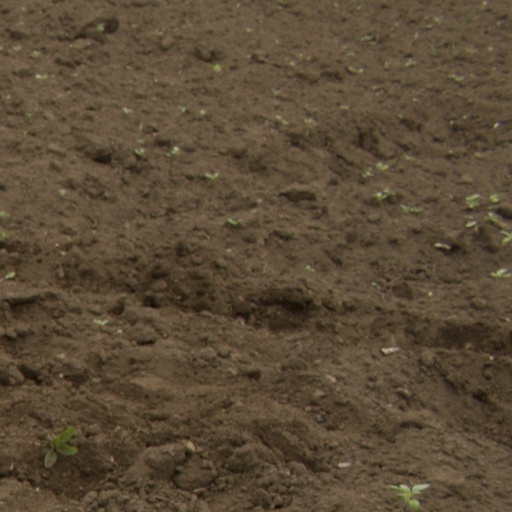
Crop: Jerusalem artichoke